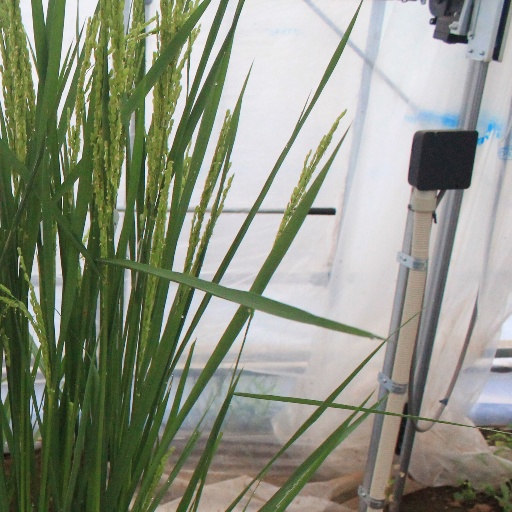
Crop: rice